Sam A

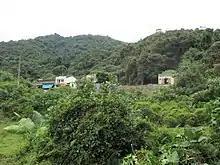
Sam A Tsuen, with the Tsang ancestral hall on the right

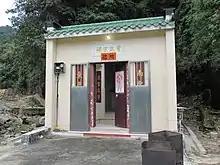
Tsang Ancestral Hall in Sam A Tsuen

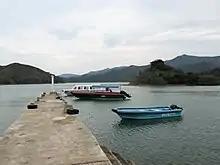
Sam A Wan, a bay next to Sam A Tsuen

Sam A is a village in the northeastern New Territories of Hong Kong, named after the bay of Sam A Wan.